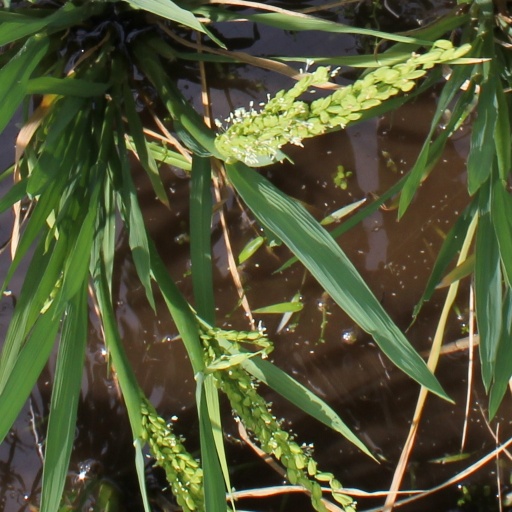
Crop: rice